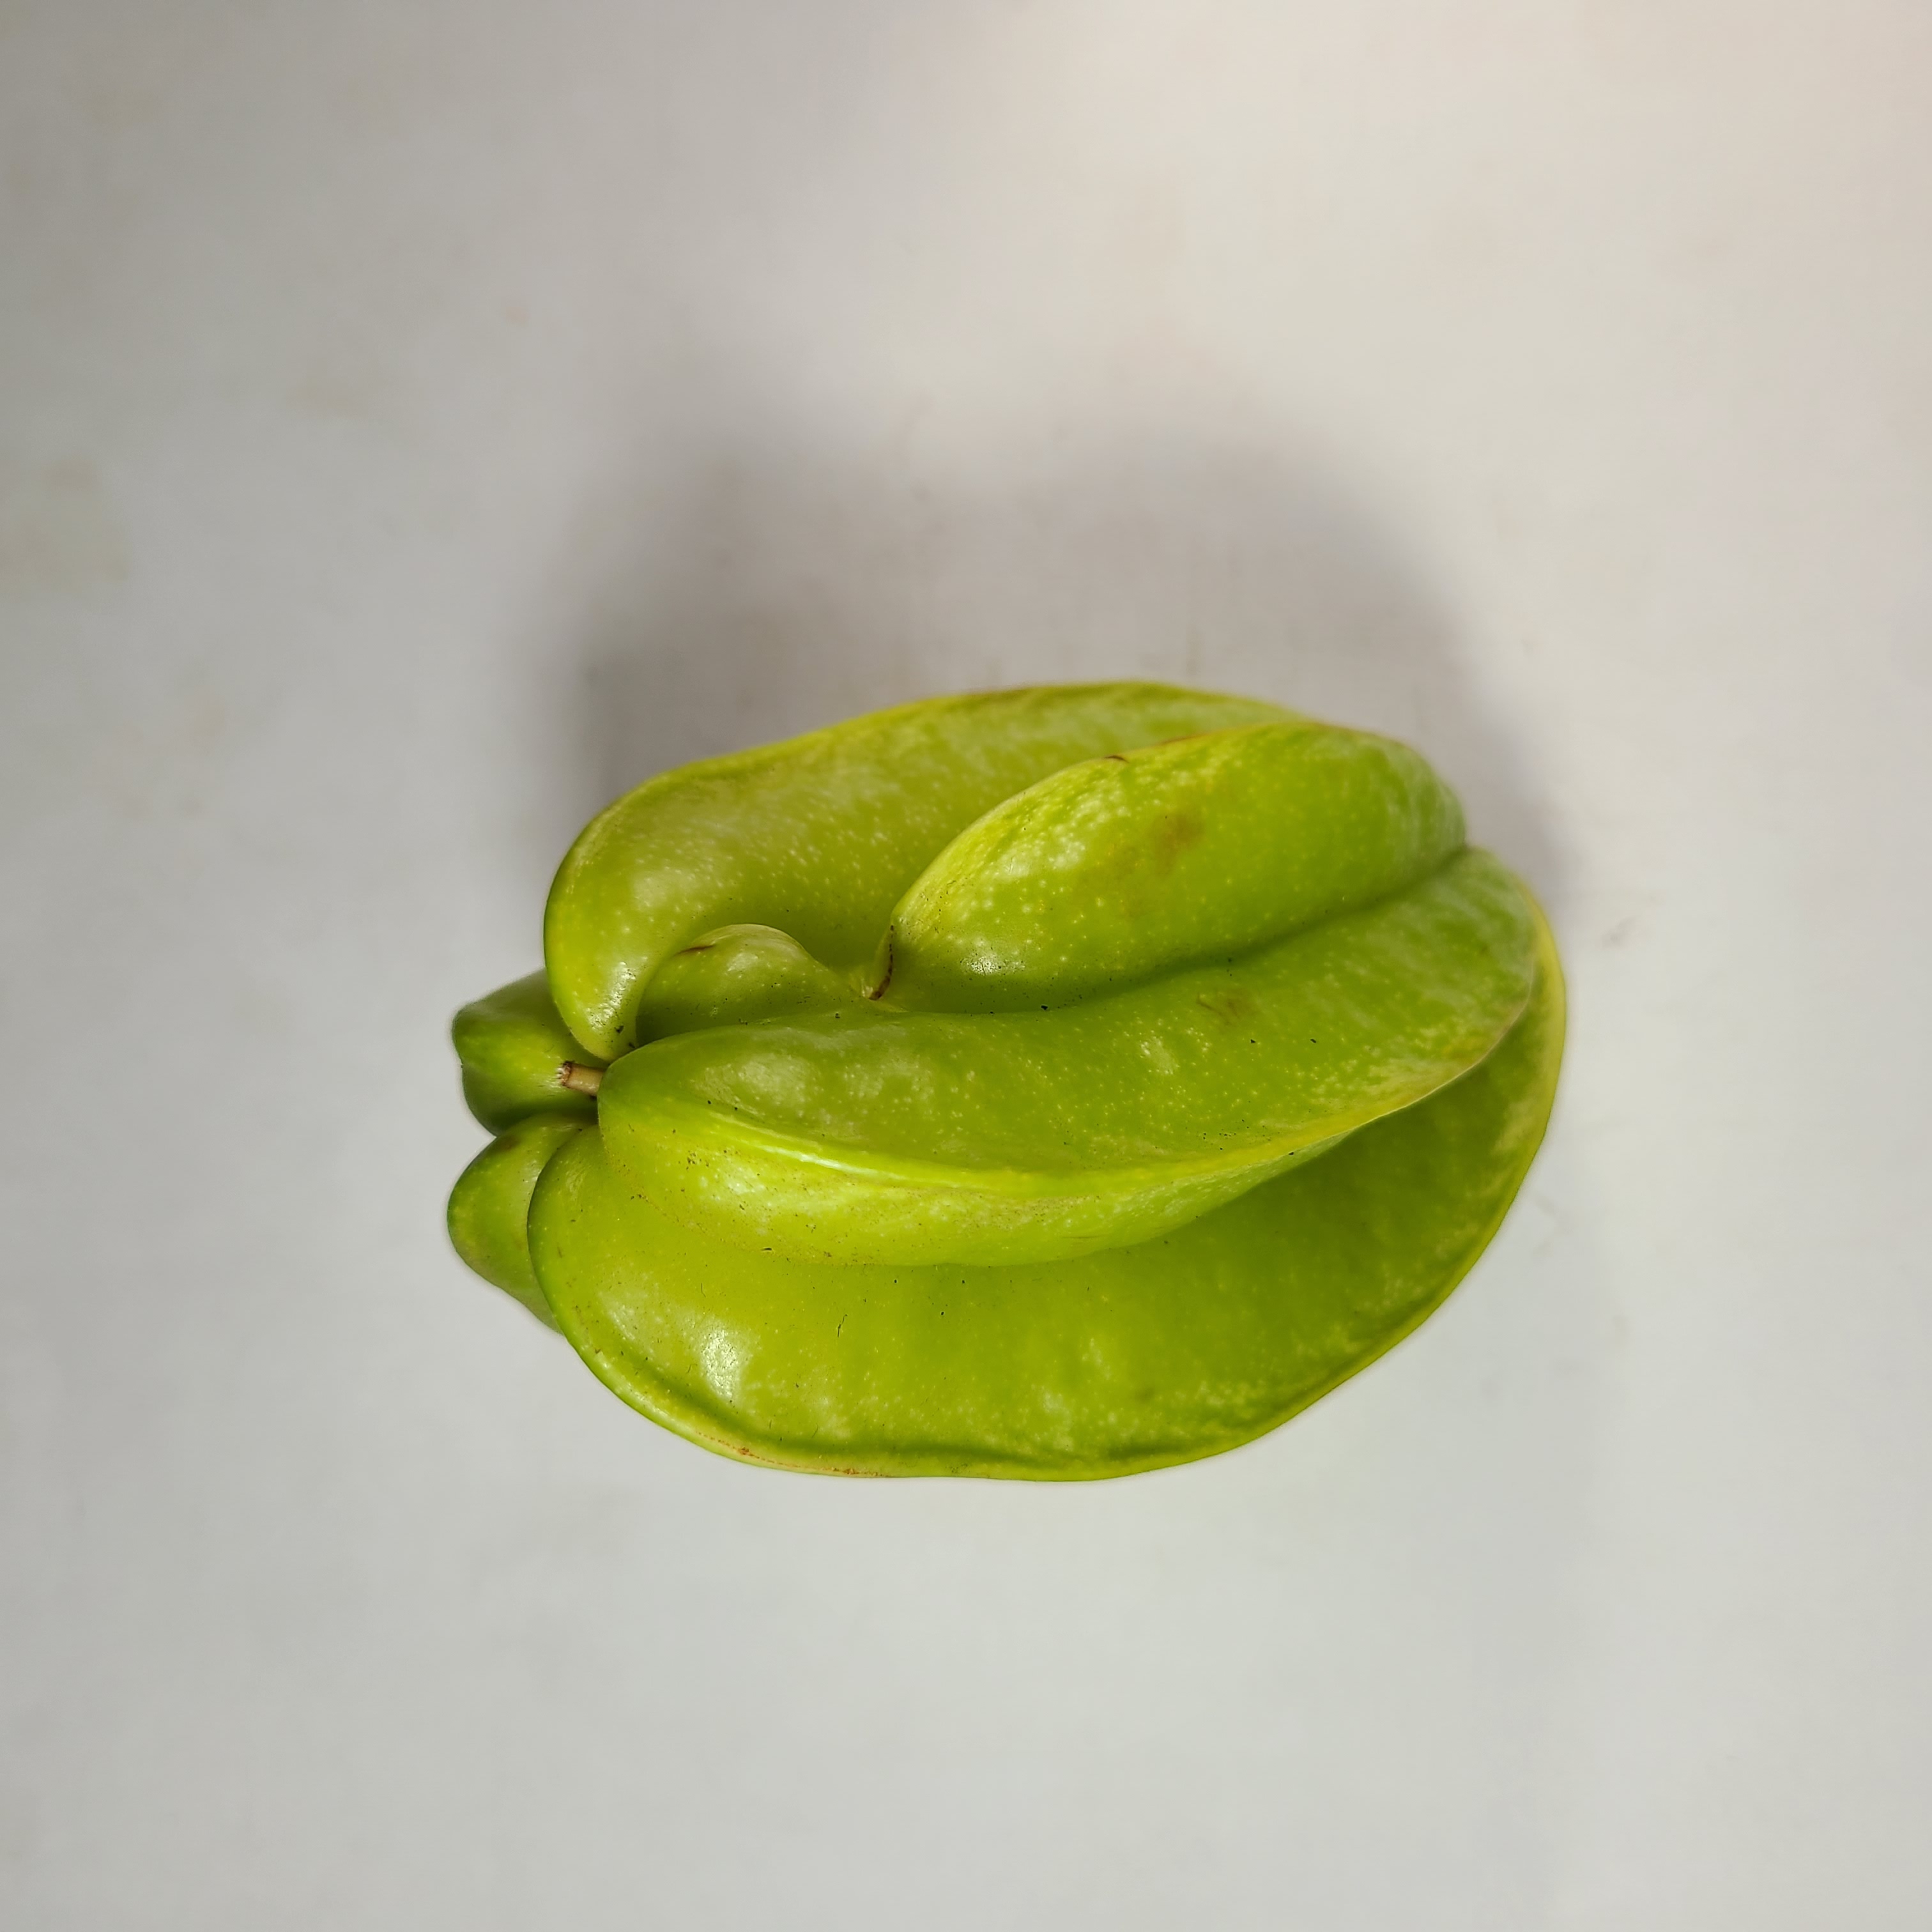
Label: Healthy Fruits